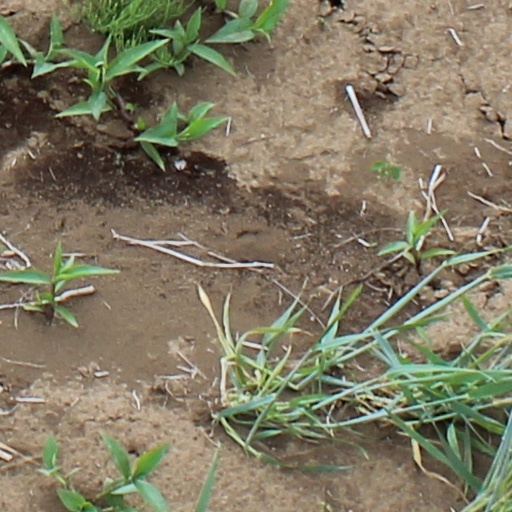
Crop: wheat